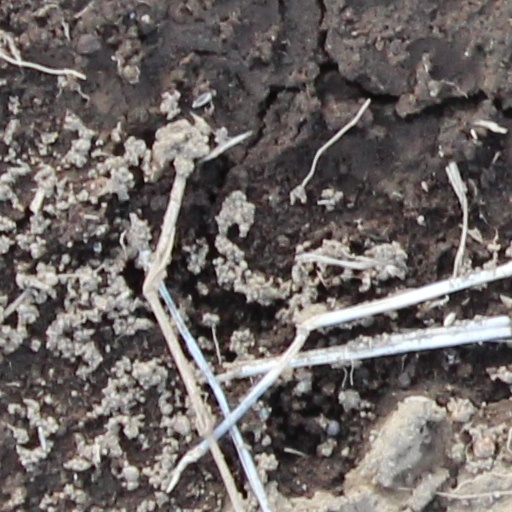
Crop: wheat